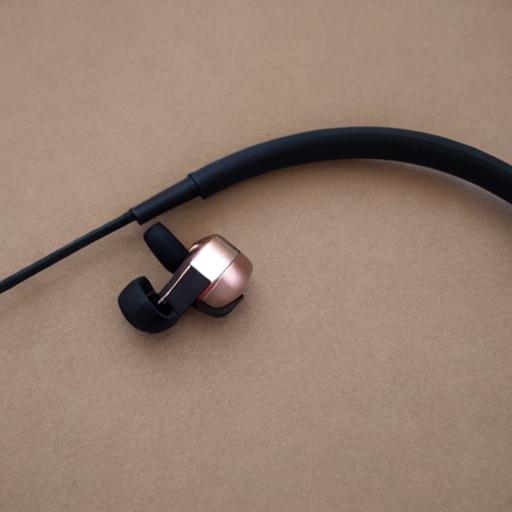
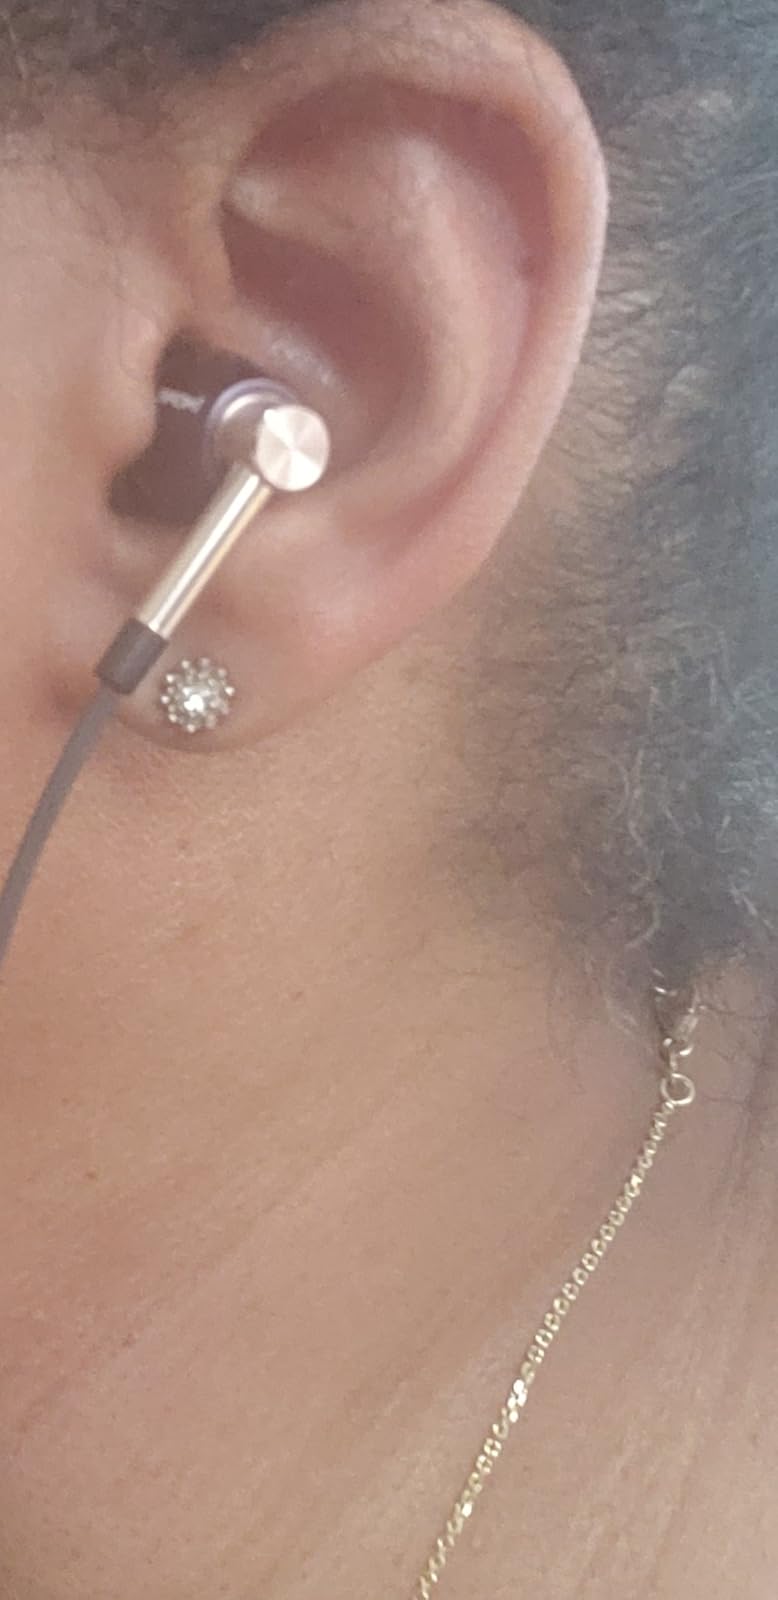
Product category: headphones
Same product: no